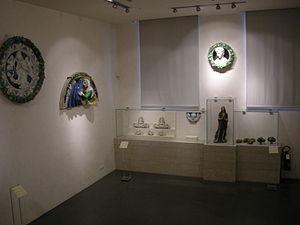
Le musée Bandini est un musée de Fiesole, près de Florence en Toscane, qui expose les collections du religieux Angelo Maria Bandini léguées par testament au diocèse de Fiesole en 1795, cinq ans avant sa mort.